Shia Wong Hip

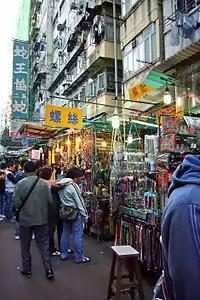
The area around Shia Wong Hip with its sign in the distance

Shia Wong serves Cantonese cuisine made from exotic animals. Animals served include snakes, turtles with hard shells, wattle-necked softshell turtles, crocodiles, and geckos. The restaurant has snakeskin bags, snakeskin products, snakeskin belts, and snake wine for purchase. A cobra in a cage is visible from outside the restaurant. Placed close to the entryway, the snake is alive and waiting to be prepared as food. The restaurant houses the snakes in a set of brown cupboards made of wood at the back. The cupboards are imprinted with the bright red warning "poisonous snakes" written in Chinese and stores hundreds, occasionally thousands, of snakes that are alive. Chinese cobras, banded krait, and king cobras are stored in the cupboards. The restaurant has tiled walls plastered with both cuttings from newspapers and coloured paper containing Chinese symbols. Its cupboards have a variety of items such as plastic bags and glass jars. Diners sit on wooden stools at formica tables on a tiled floor coloured pink and white.